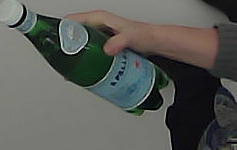
Product: sanpellegrino_water